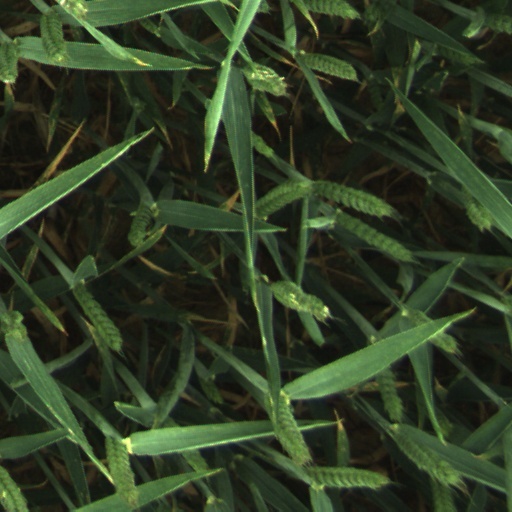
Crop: wheat